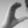
ASL letter: C